Tonga National Tag Team

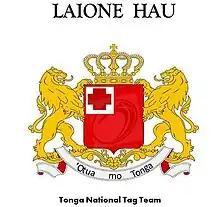
Laione Hau – Tonga Tag Coat of Arms

Tag rugby is a new sport in Tongatapu but widely played around the world. Tag rugby was developed from the sport Rugby league. Until recently, tag was not widely known or played locally in Tonga. The sport was introduced approximately in 2007, but lack of supervision and development throughout the Kingdom of Tonga caused participation in the sport to decline. In October 2011, tag rugby was reintroduced in Tonga with an innovating difference to cement tag rugby as a bonfire sport and become internationally competitive.